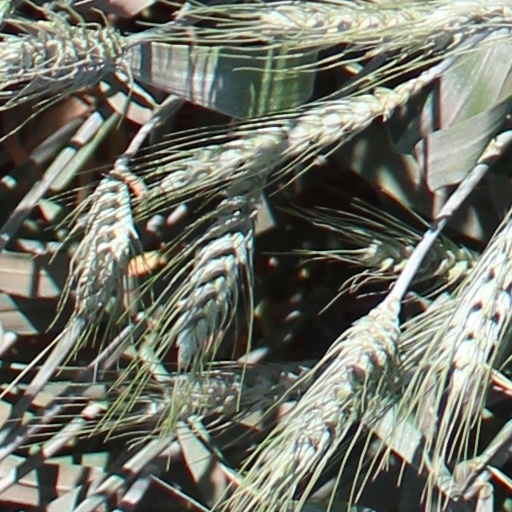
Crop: wheat